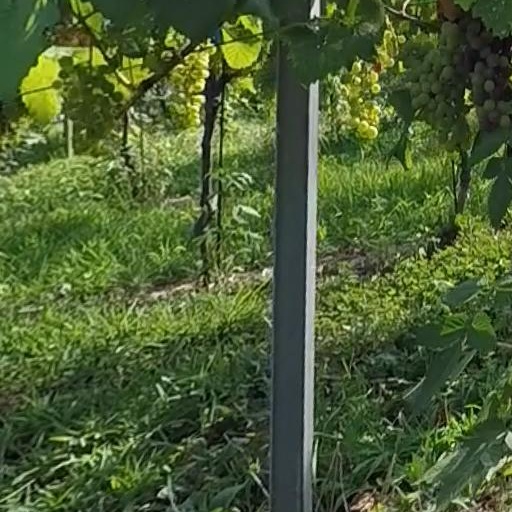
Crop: grape